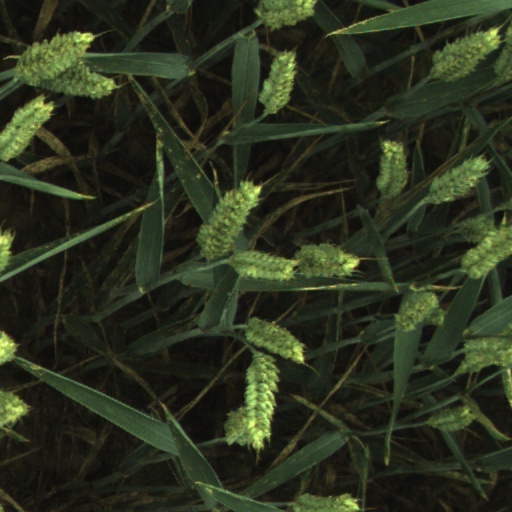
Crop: wheat